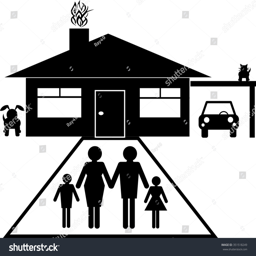
a family group with house , carport , car , dog and cat in silhouette